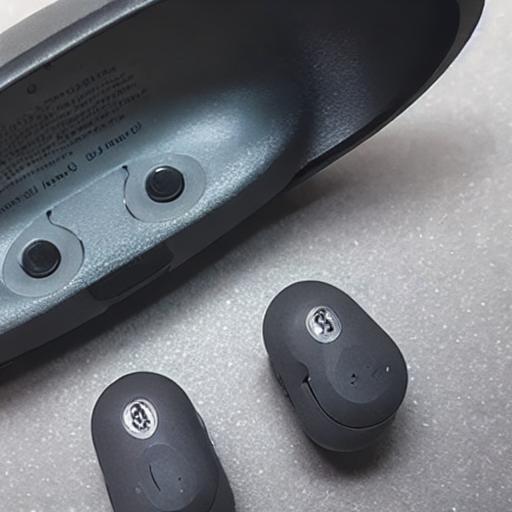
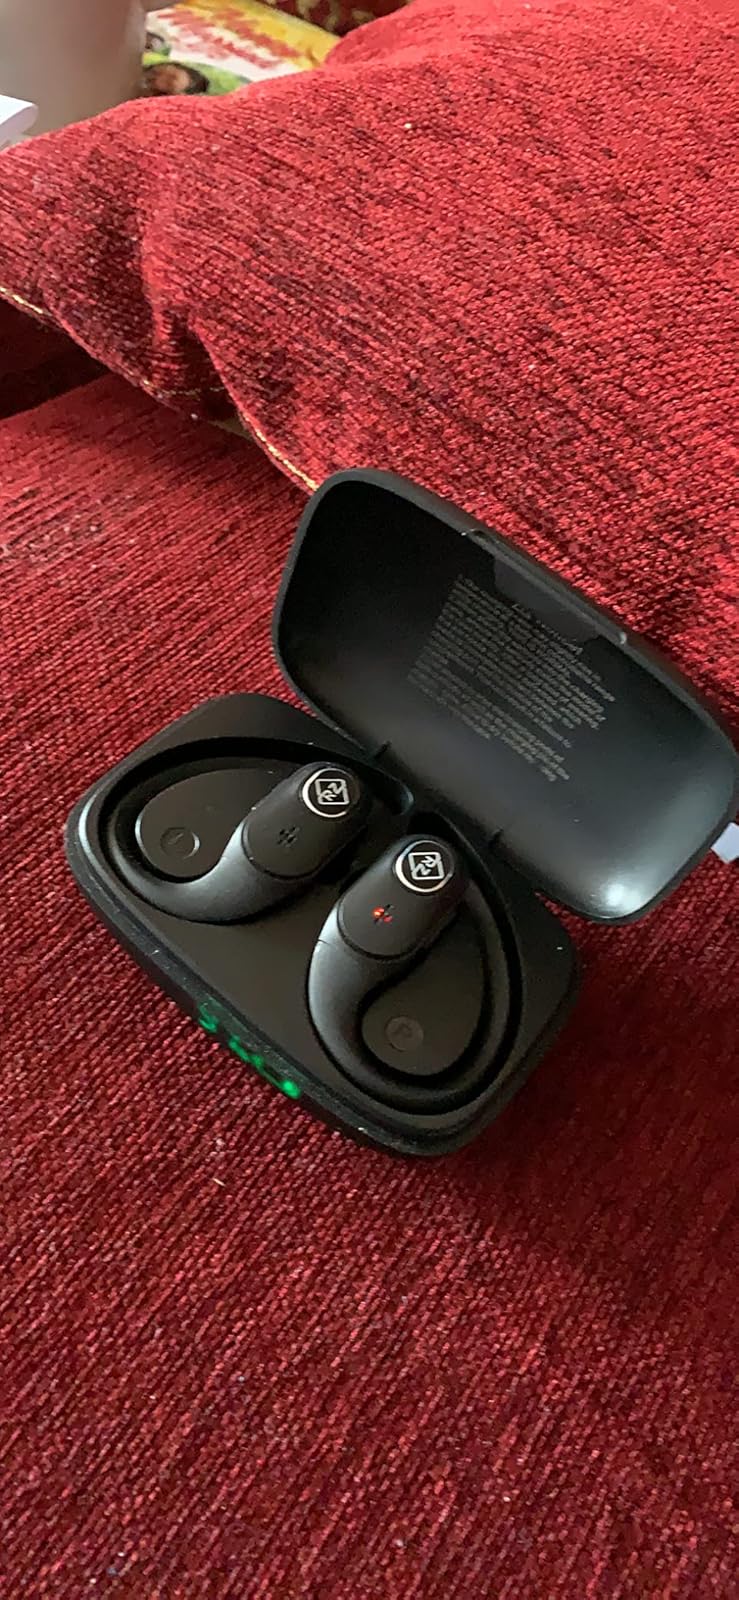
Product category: earbuds
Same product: no